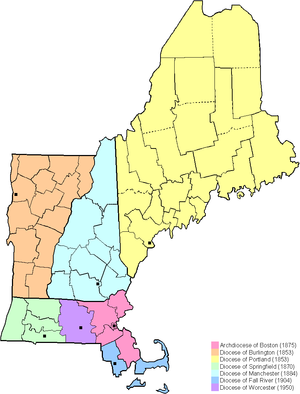
Les juridictions catholiques des États-Unis sont au nombre de 197, reparties en
L'archidiocèse de Boston est un diocèse catholique des États-Unis. Situé dans l'État du Massachusetts, il a été créé en 1808, ce qui en fait l'un des plus anciens diocèses américains. Couvrant une partie nord-est de l'État, il est également le siège d'une province ecclésiastique couvrant la Nouvelle-Angleterre. Son siège est la cathédrale de la Sainte-Croix de Boston. Son archevêque est depuis 2003 S.Em. le cardinal Sean O'Malley, O.F.M.Cap.